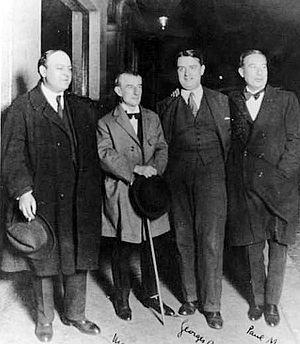
Léon-Paul Fargue, né le 4 mars 1876 dans le 1ᵉʳ arrondissement de Paris et mort le 24 novembre 1947 dans le 6ᵉ arrondissement de Paris, est un poète et écrivain français.